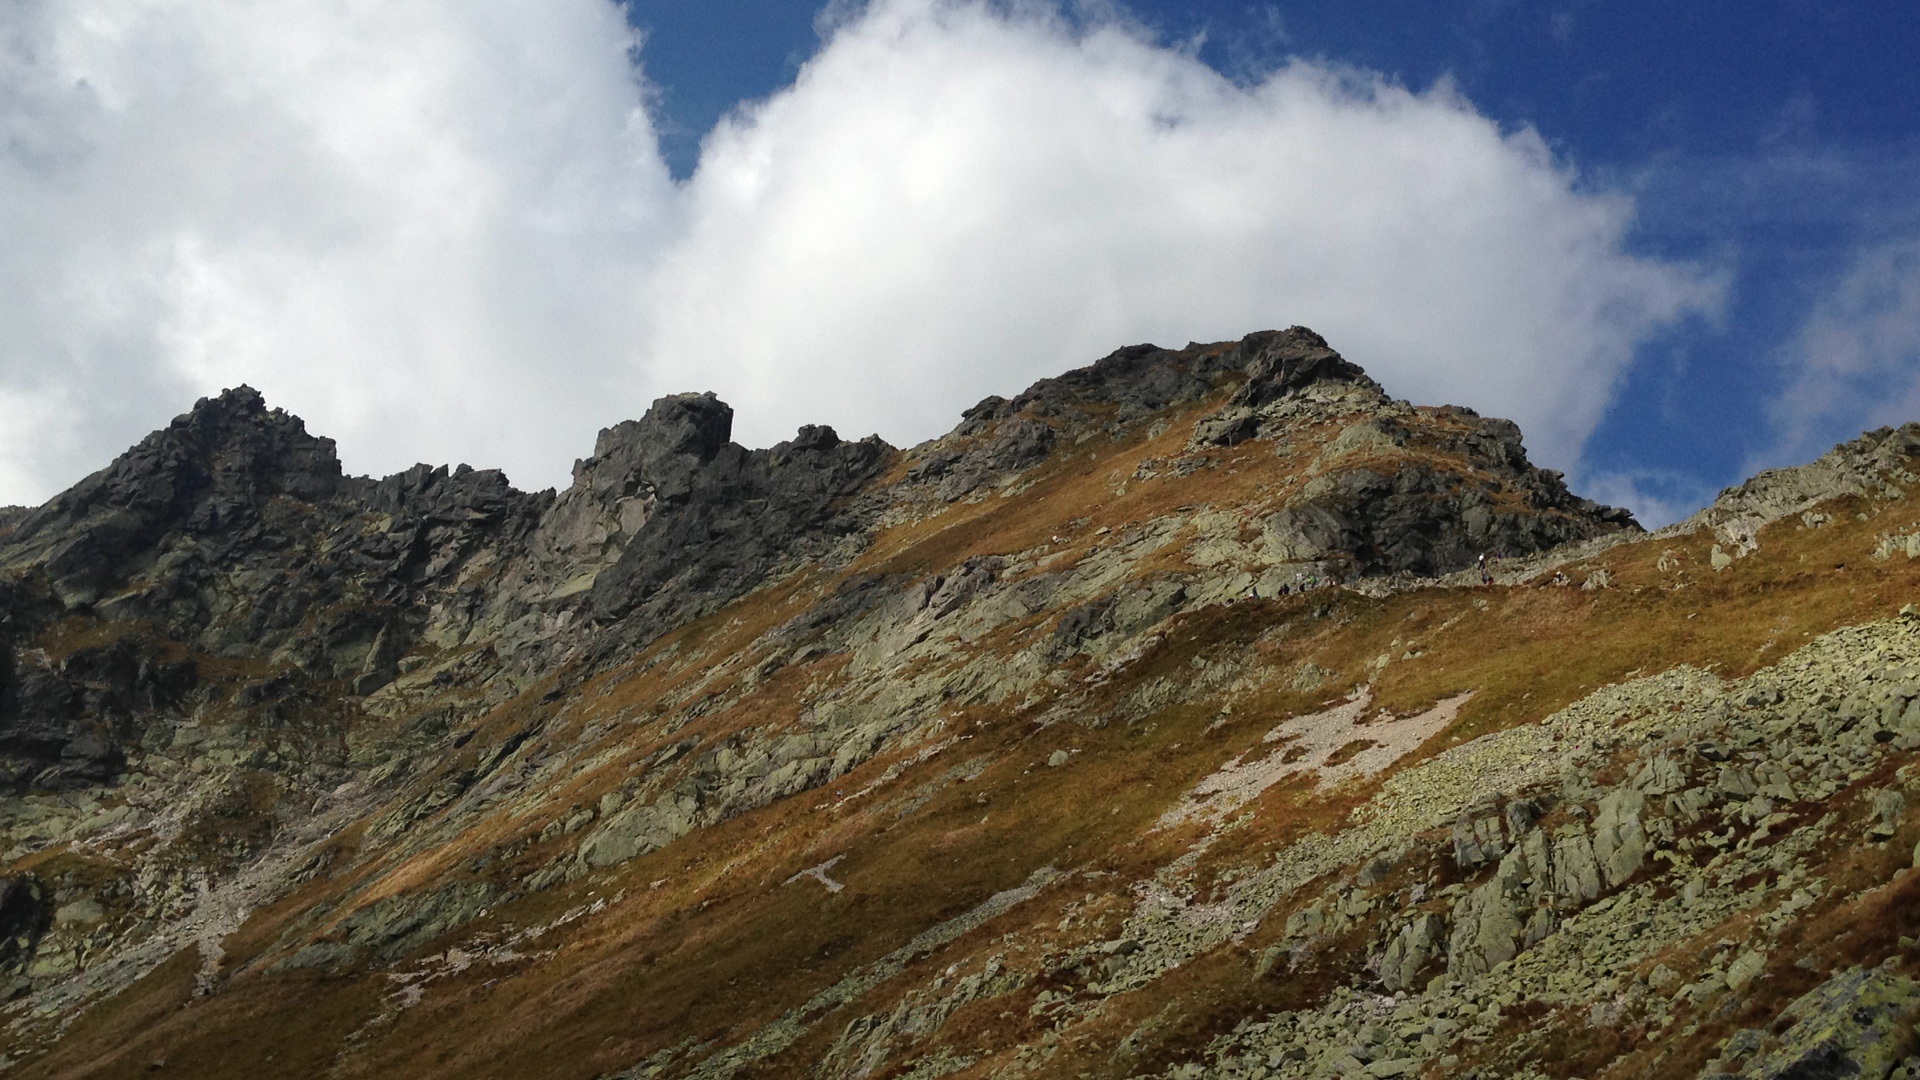
landscape, nature, rock, wilderness, mountain, cloud, sky, hill, adventure, mountain range, cliff, autumn, terrain, ridge, summit, geology, mountains, alps, poland, plateau, fell, the national park, tatry, landform, mountain pass, geographical feature, mountainous landforms